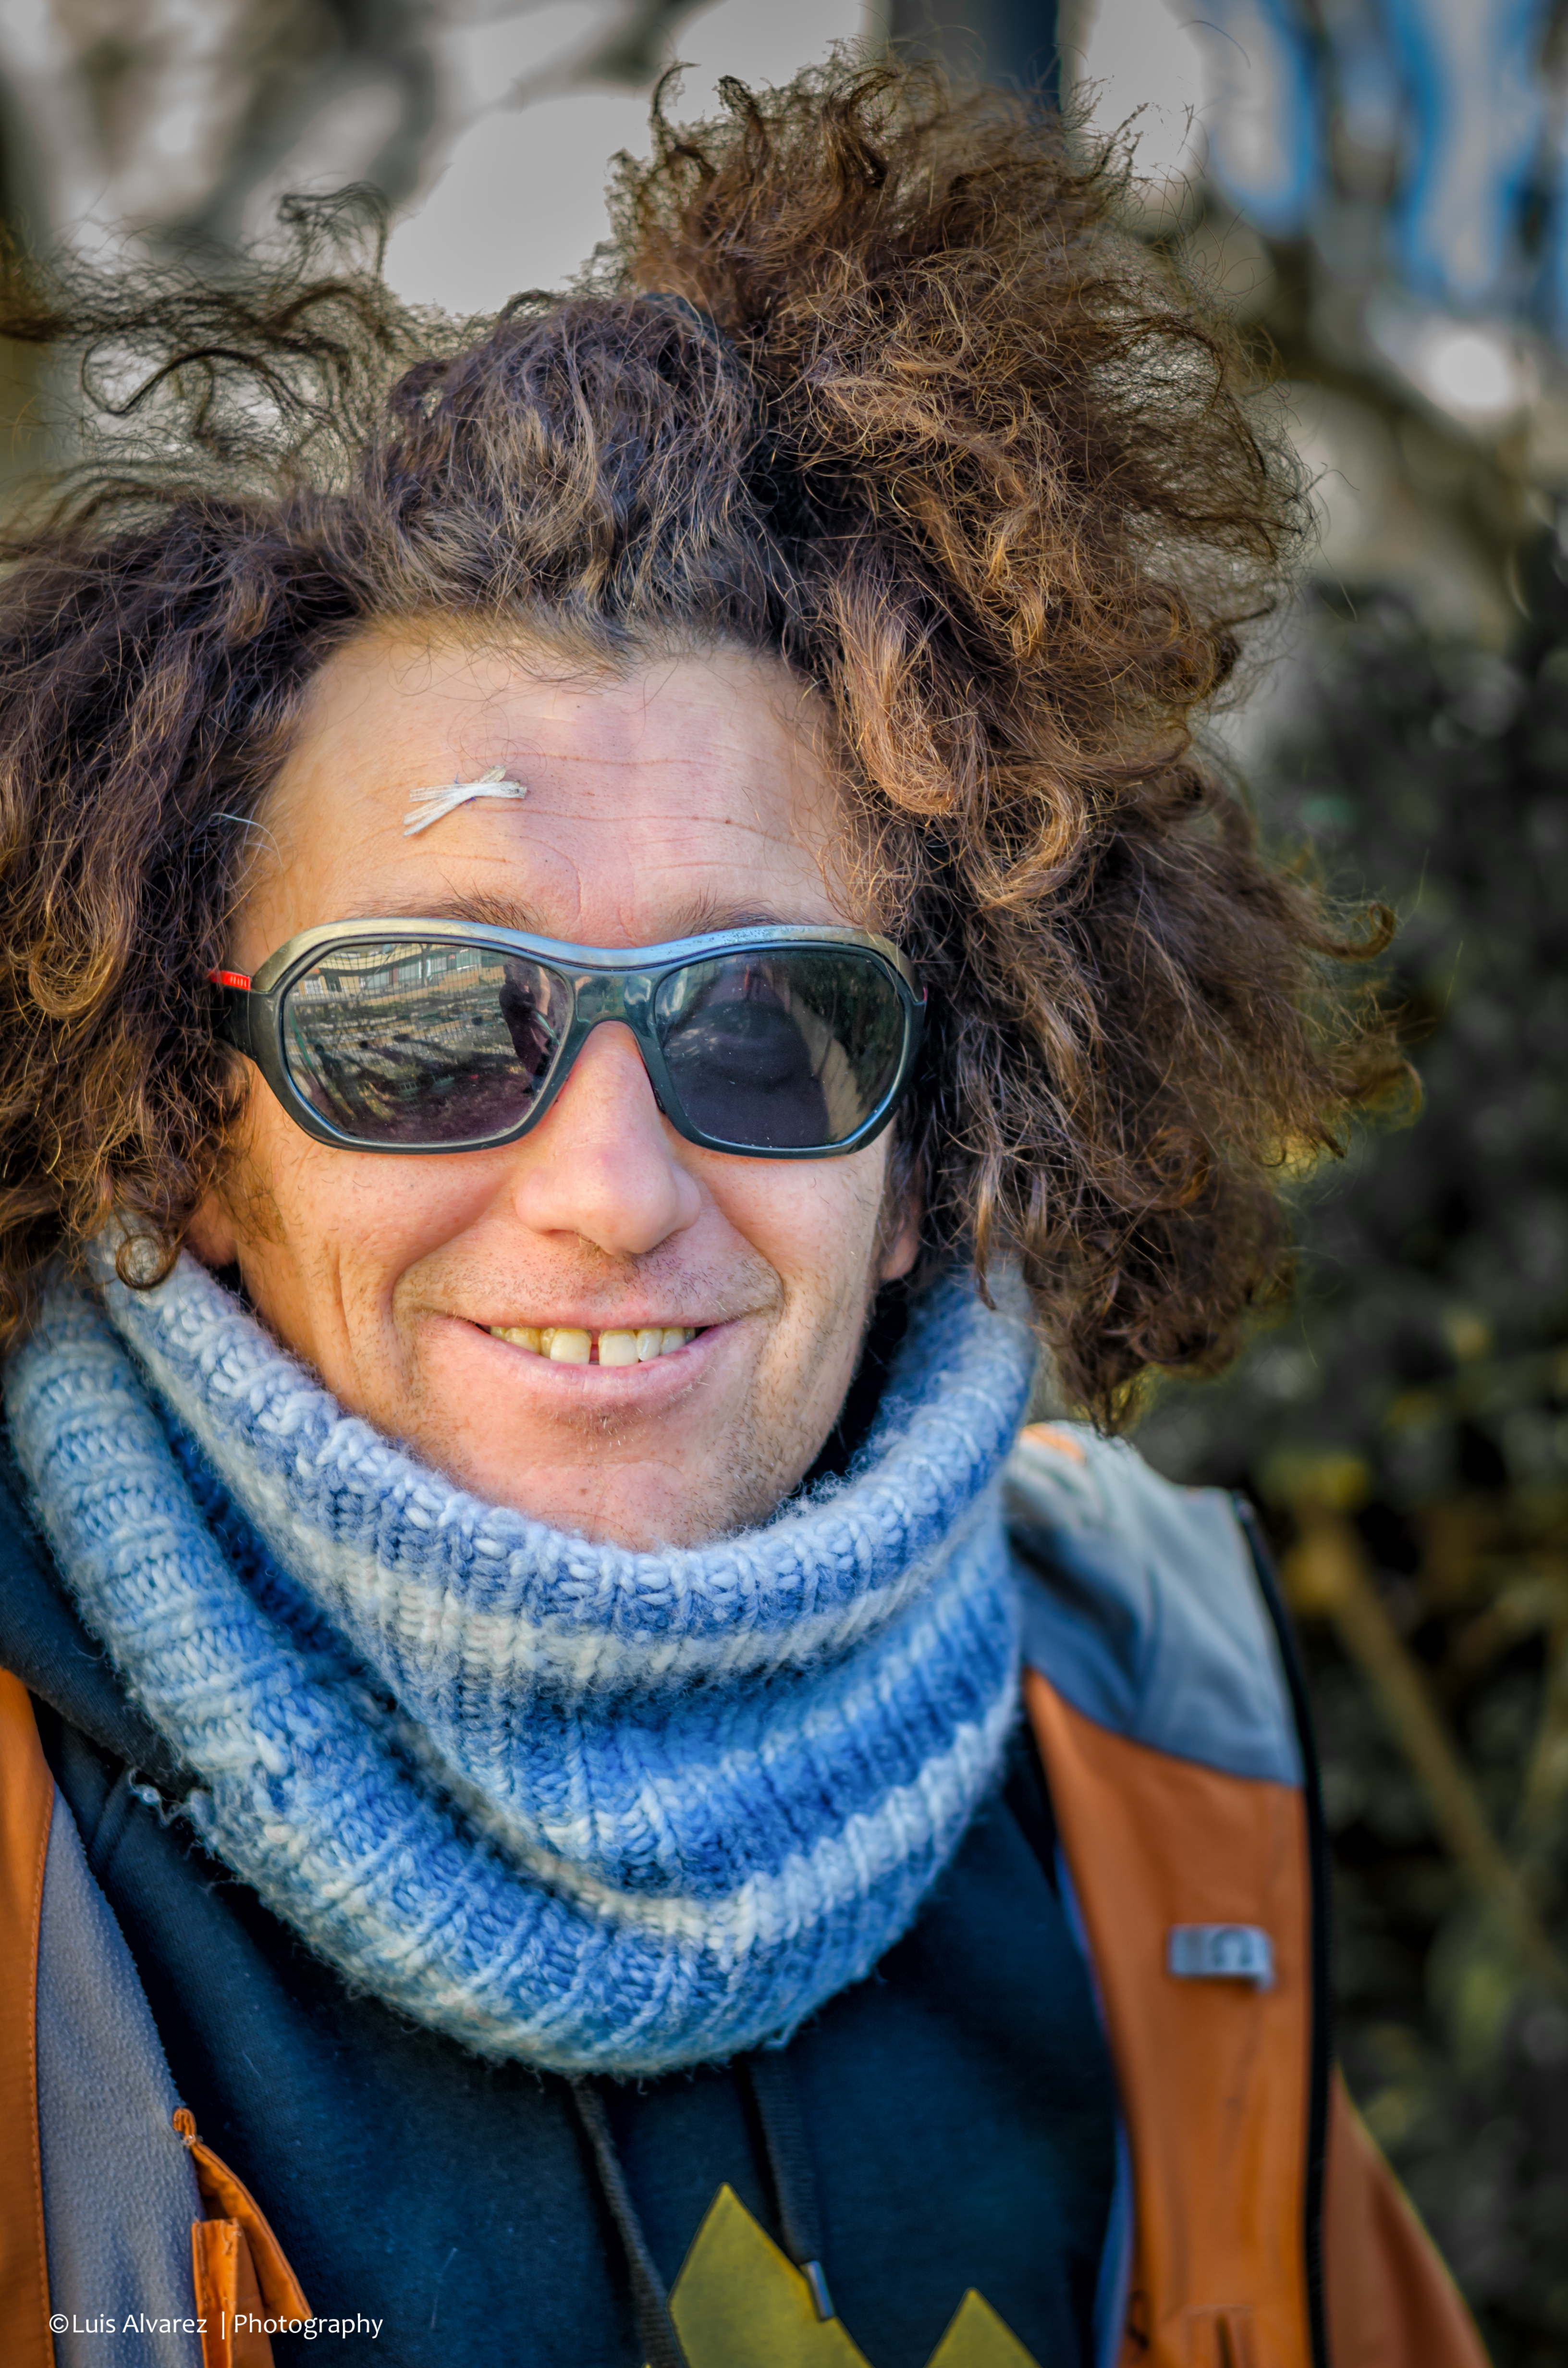
man, outdoor, person, creative, people, hair, street, camera, photography, city, male, portrait, model, spring, lens, crop, color, blue, nikon, clothing, hairstyle, smile, close up, flickr, face, candid, spain, fun, 50mm, sunglasses, eye, glasses, head, photograph, catalonia, beauty, commons, prime, faces, snap, d7000, moment, unposed, decisive, souls, luis, streettog, tog, collecting, salou, alvarez, marra, going, vision care